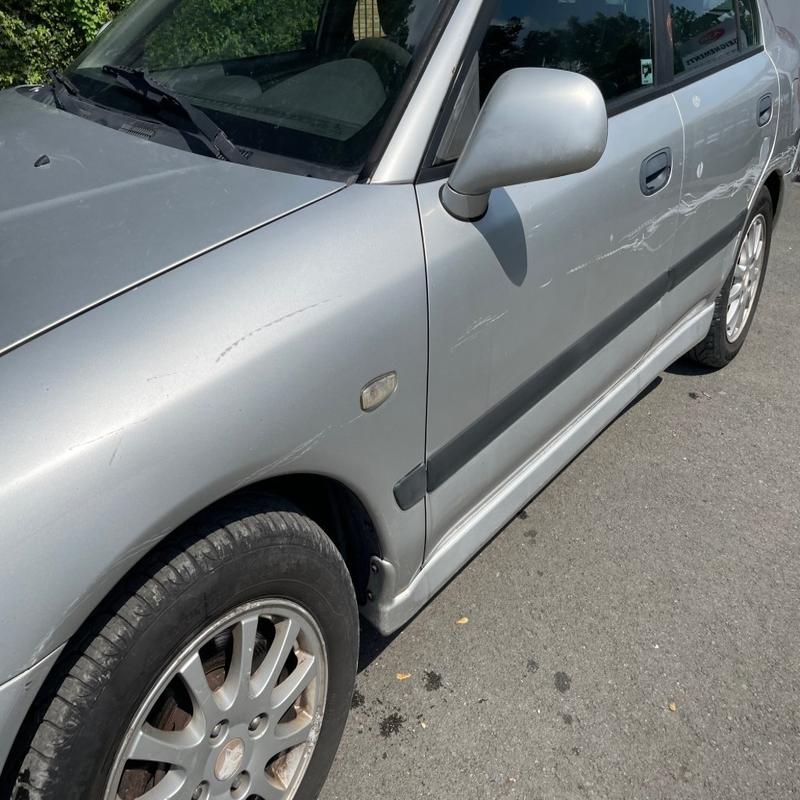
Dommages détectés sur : porte avant gauche, porte arrière gauche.
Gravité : mineur